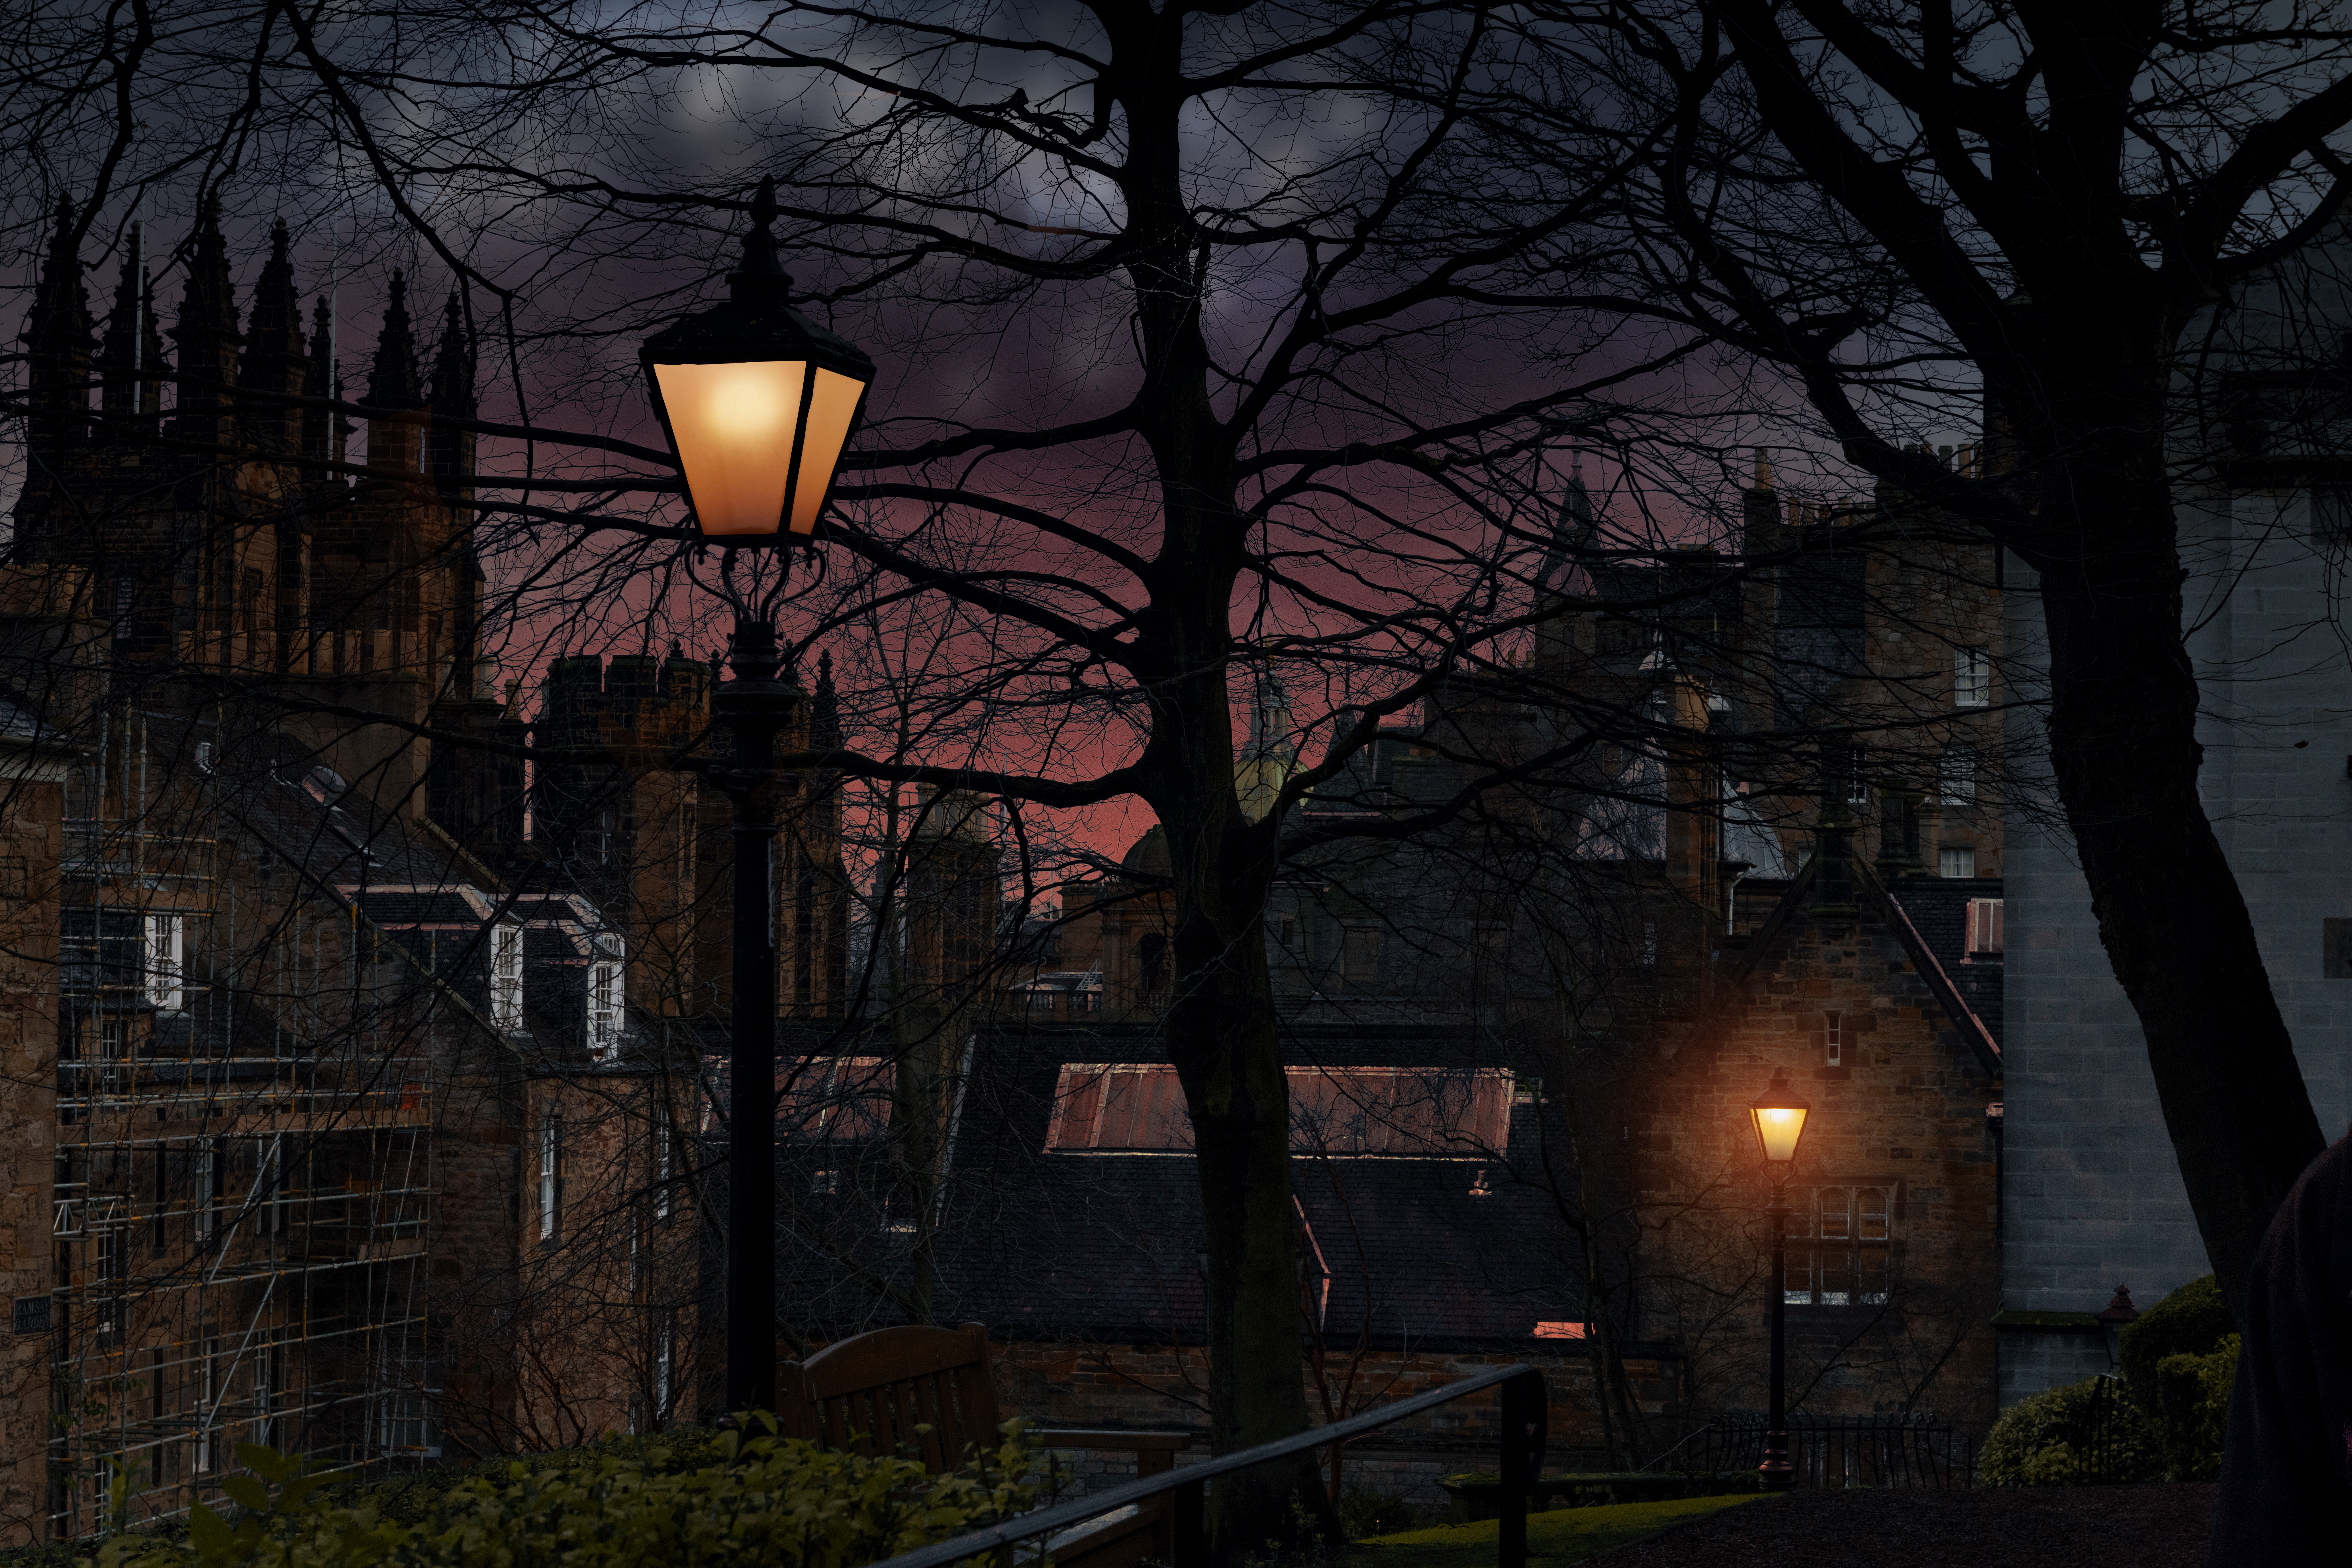
lantern, evening, house, tree, scotland, edinburgh, street, street light, light fixture, lighting, lamp, light, sky, atmospheric phenomenon, Security lighting, branch, darkness, atmosphere, night, architecture, interior design, plant, nightlight